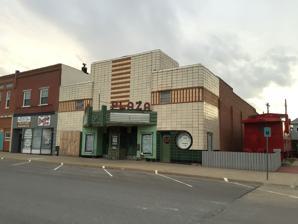
Building: Plaza Theater (Burlington, Kansas)
Country: United States of America
Year built: 1942
United States historic place Plaza Theater U.S. National Register of Historic Places Location 404 Neosho St., Burlington, Kansas Coordinates 38°11′42″N 95°44′21″W / 38.19489°N 95.73905°W / 38.19489; -95.73905 Area less than one acre Built 1942 Architect Al Hauetter Architectural style Moderne MPS Theaters and Opera Houses of Kansas MPS NRHP reference No. 05000005 Added to NRHP February 9, 2005 The Plaza Theater in Burlington, Kansas , at 404 Neosho St., was built in 1942.  It was listed on the National Register of Historic Places in 2005. It replaced a 1941-built Plaza Theater which was destroyed in a flood. It was designed by architect Al Hauetter in Moderne style. In 1990 the facility began to be operated as the Flint Hills Opry , a live performance space.  It was later operated as The Music Box Theatre , also a live performance space. References